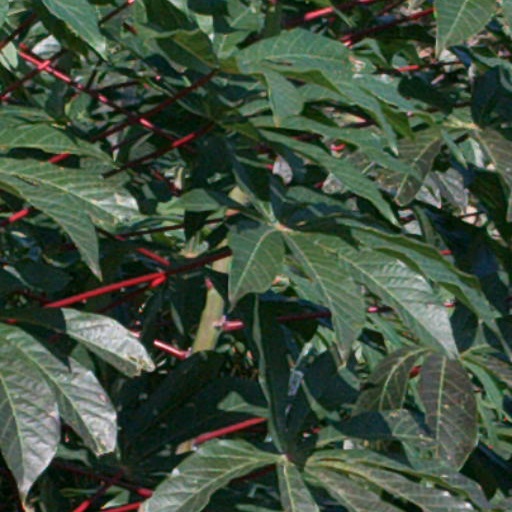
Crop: cassava